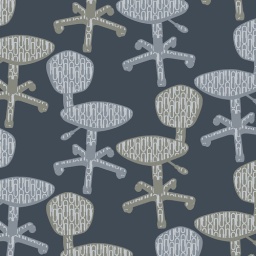
A print of office chairs, with a paper clip print on them... fantastic! Drawn in Illustrator, recolored in Photoshop.